Siward, Earl of Northumbria

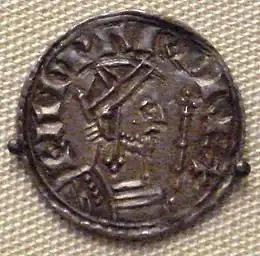
Coin of King Edward the Confessor

Relations between Siward and King Edward appear to have been good. Neither Siward nor any associates of Siward were punished by Edward in later years. In fact, Siward appears to have been one of Edward's most powerful supporters. On 16 November 1043, Siward, along with Earls Godwine of Wessex and Leofric of Mercia, marched with King Edward against his mother, Queen Emma, helping the king to deprive the queen of her huge treasury. Edward then accused Emma of treason and deposed Stigand, Bishop of Elmham, from his position "because he was closest to his mother's counsel".